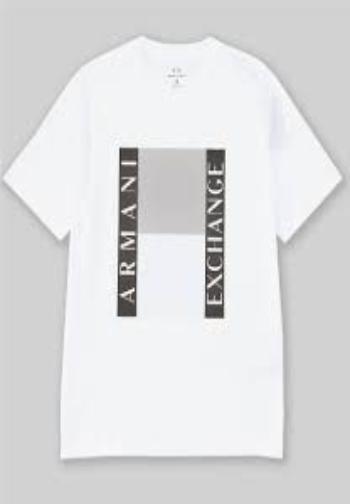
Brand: Armani Exchange
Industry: Clothes